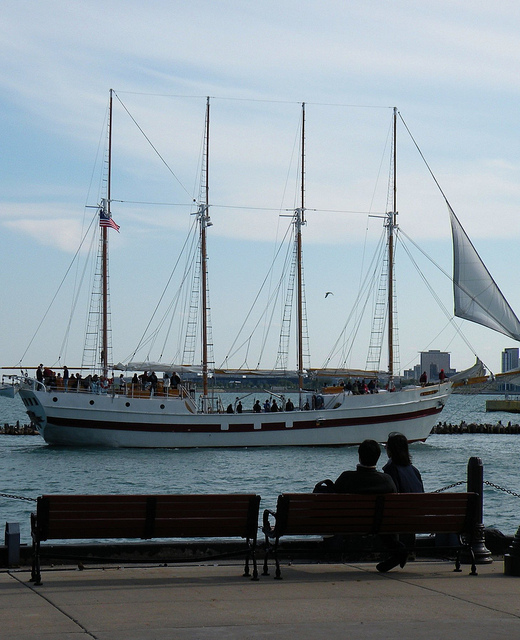
Two people admiring a large sail boat in a harbor.